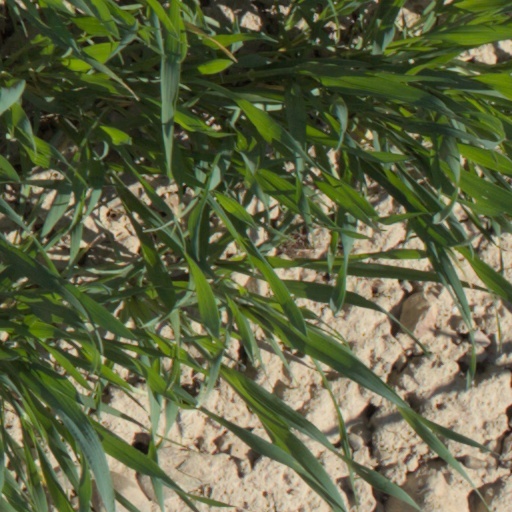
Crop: wheat